Quilting

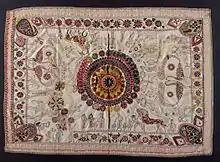
East Bengal (Modern Bangladesh), 19th century

There is a long tradition of African-American quilting beginning with quilts made by enslaved Africans, both for themselves and for the people who enslaved them. The style of these quilts was determined largely by time period and region, rather than race, and the documented slave-made quilts generally resemble those made by white women in their region. After 1865 and the end of slavery in the United States, African-Americans began to develop their own distinctive style of quilting.